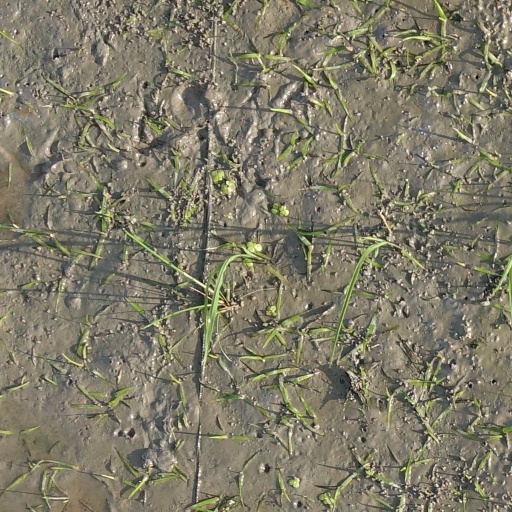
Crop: rice